Buried Treasure (TV program)

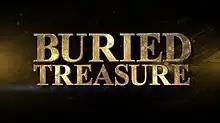
Title card

Buried Treasure is an American appraisal reality television program that debuted on the Fox network on August 24, 2011. The show is hosted by two professional appraisers, Leigh and Leslie Keno of "Antiques Roadshow" notability, who travel to people's houses in search of valuable items to appraise and sell for their owners. The show often features home owners who are in need of money, due to illness or other financial difficulties, that would evoke emotion in the audience. The premiere of the show attracted only 3.6 million viewers, while a competing show, "Pawn Stars", typically receives twice as many viewers each week. It was not renewed for a second season.